2005–06 Santosh Trophy

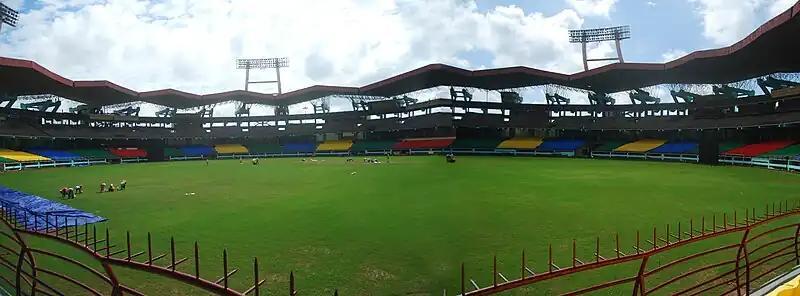
Jawaharlal Nehru Stadium, Kochi, hosted the Semi-finals and Final

Qualifying round held from 4 to 10 November at the venues Chandrasekharan Nair Stadium, Thiruvananthapuram and Municipal Corporation Stadium, Kozhikode. 28 teams participated in qualifying rounds for Quarter final berth.